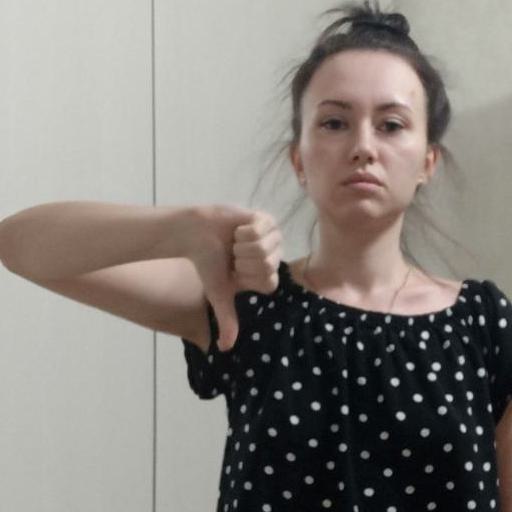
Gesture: dislike